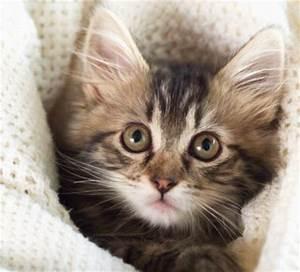
cat